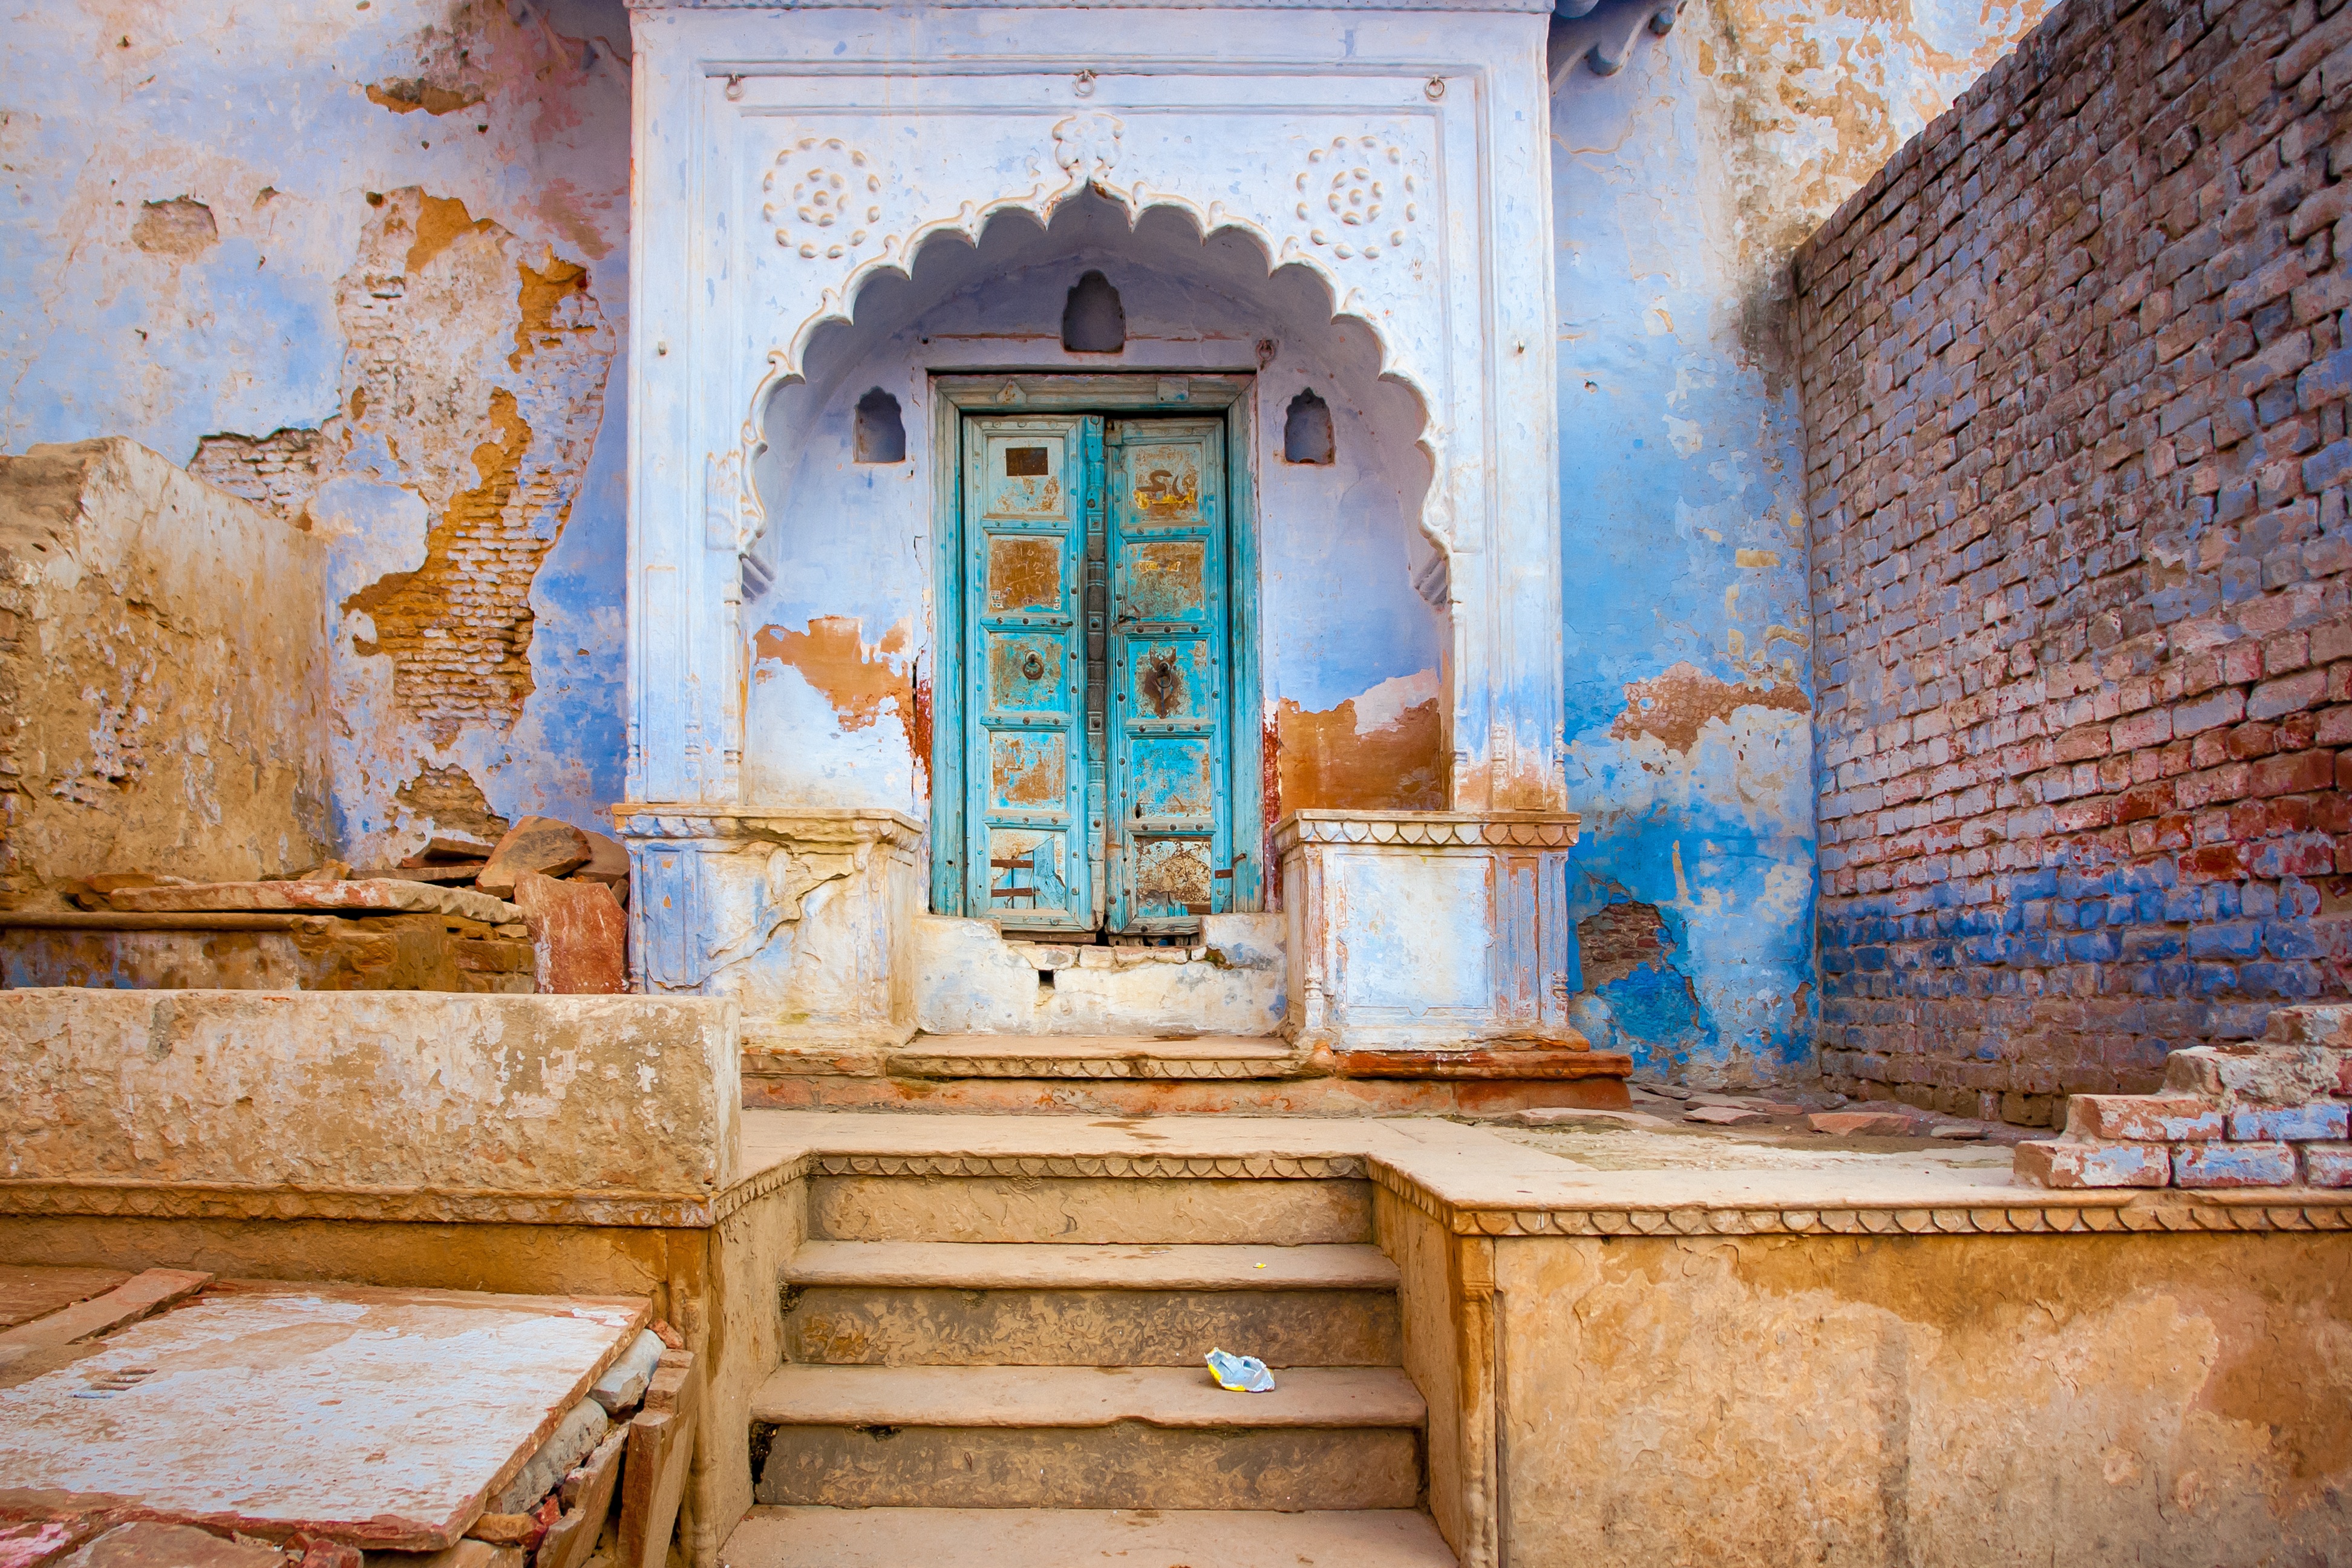
architecture, structure, wood, house, window, town, building, old, city, home, urban, wall, rustic, travel, decoration, construction, collection, asia, facade, blue, brick, door, townhouse, temple, carved, front, india, estate, ancient history, vrindavan